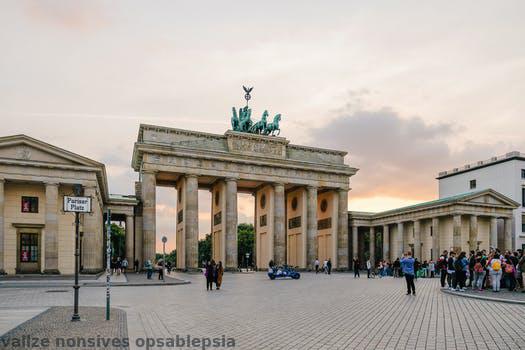
Label: Watermark